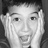
Emotion: surprise